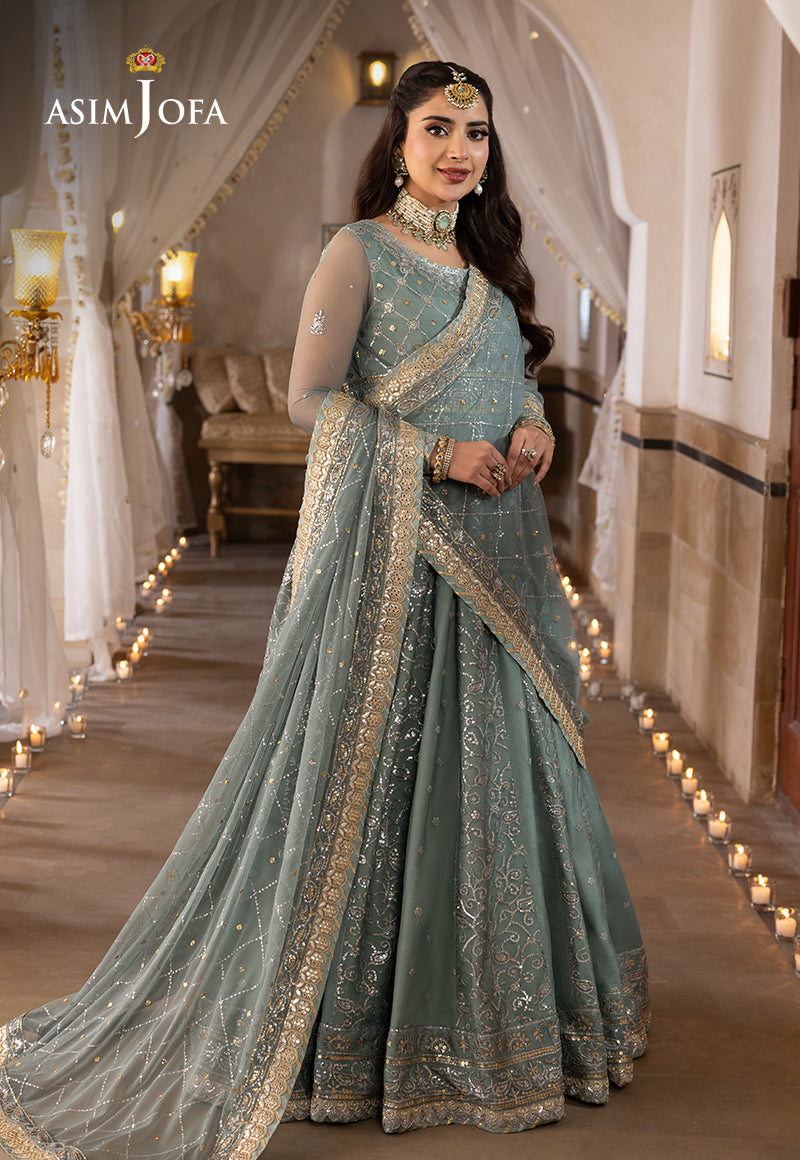
blue indian wedding lehenga